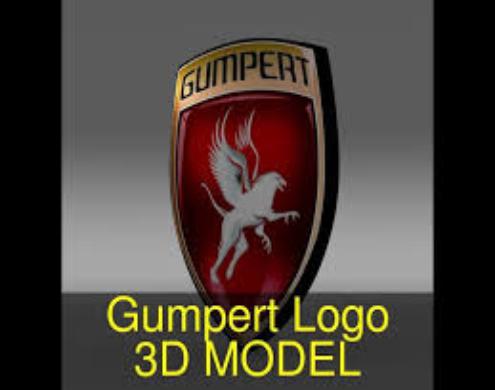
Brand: gumpert
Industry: Transportation